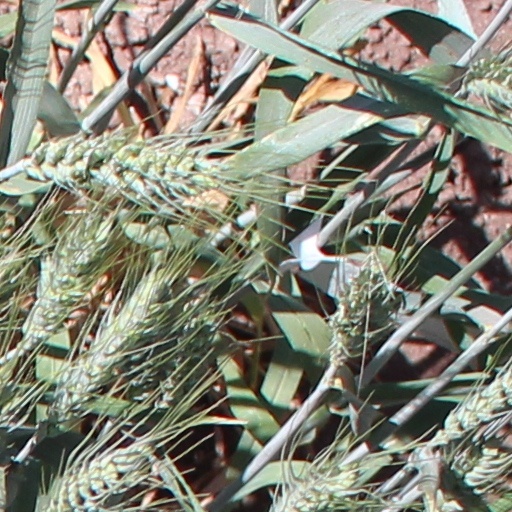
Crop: wheat